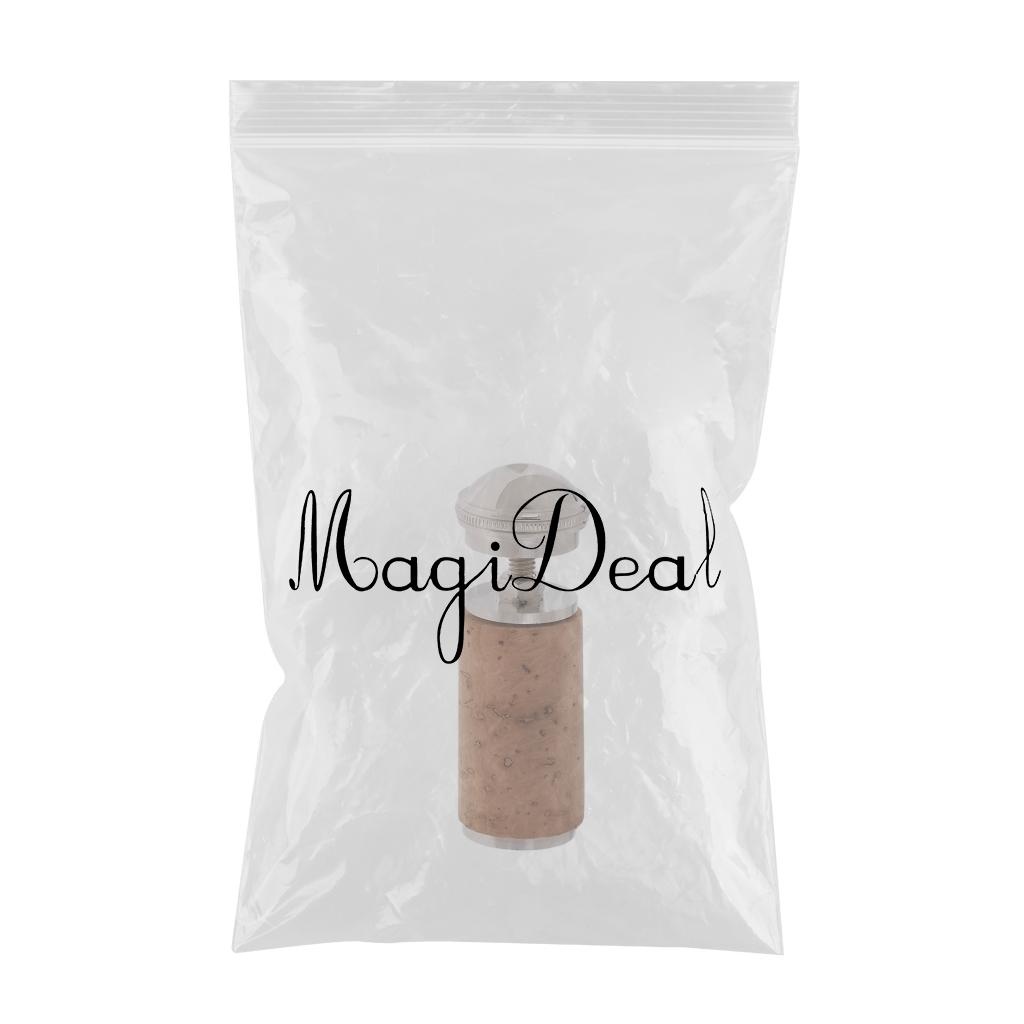
Maxbell Flute Headjoint Cork and Crown Flute Repair Parts
Description: Flute Headjoint Cork and Crown Flute Repair Parts. Made of qualified copper, metal and cork, solid, firm and durable to use. It can be used to adjust the pronunciation. Great for flute repair replacement parts. Size Chart: Size: Approx. 5.5x1.5x1.5cm/2.17x0.59x0.59inch Package Includes: 1 x Flute Headjoint Cork and Crown
Brand: Aladdin Shoppers: Best Online Shopping site in India - Shop Now!
Category: Arts & Entertainment > Hobbies & Creative Arts > Musical Instrument & Orchestra Accessories > Woodwind Instrument Accessories > Flute Accessories > Flute Parts > Flute Headjoints